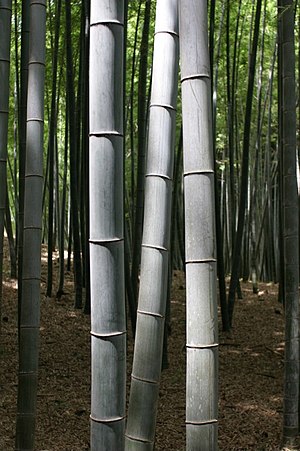
Bambus
Bambusskov i Kyoto, Japan
Bambusskov i Kyoto, Japan
Bambus er en samlebetegnelse for forveddede græsser fra subtropiske og tropiske egne og dermed teknisk set græs. Den omfatter ca. 1.000 arter, som er inddelt i ca. 90 slægter.